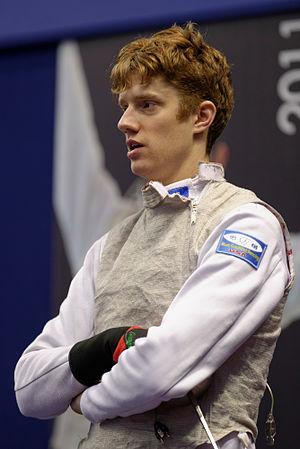
Le Canadien Anthony Prymack pendant le huitième de finales contre l'Italie dans la compétition par équipes du Challenge international de Paris 2014 (Coupe du monde de fleuret hommes).